Victor Marie du Pont

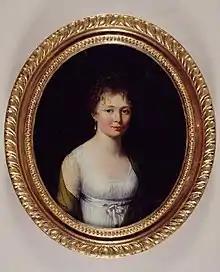
Gabrielle Josephine de la Fite de Pelleport

Victor Marie du Pont was born October 1, 1767, in Paris, France. He was the son of Pierre Samuel du Pont de Nemours and Nicole Charlotte Marie Louise le Dée. He married Gabrielle Joséphine de la Fite de Pelleport in 1794 and had five children: Amélie-Élisabeth (1796–1869), Samuel Francis (1799-1799), Charles Irénée (1797–1869), Samuel Francis (1803–1865), and Julia Sophie (1806–1882).